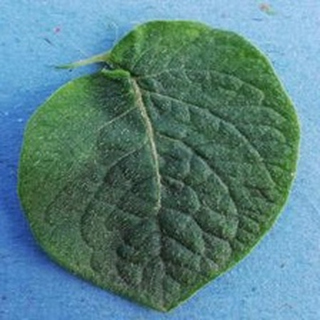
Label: healthy_potato